Onehunga Ironworks

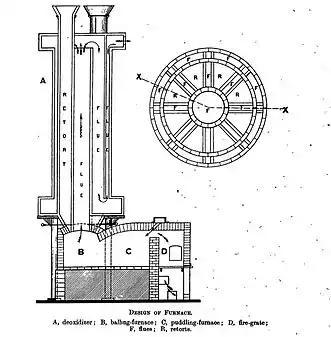
Design of Wilson's furnace.

The Onehunga Ironworks was a colonial-era iron smelting and rolling operation at Onehunga, on the Manukau Harbour, (now a suburb of Auckland, New Zealand). It was at one time claimed to be the largest ironworks in the Southern Hemisphere. It is significant, both as the first large scale attempt to exploit New Zealand's iron-sand by direct reduction, and as a precursor of the modern steel industry of New Zealand.